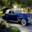
Label: automobile